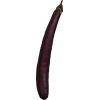
Label: Eggplant long 1